Ruqun

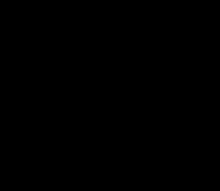

The term , sometimes literally translated as "unlined upper garment and skirt" in English, is also type of clothing style where the upper garment called is generally worn over the lower garment, . The "Xinhua Dictionary" defines as a general term referring to an "upper garment with a single layer". The Jin dynasty book states that women had been wearing one-piece clothing that has the upper and lower garments connected together since the time of the Yellow Emperor, until the Qin dynasty, when was invented.